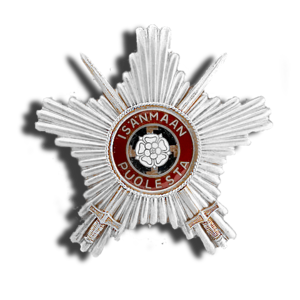
Paavo Juho Talvela est un général finlandais. Après avoir reçu la formation de Jägers finlandais, il participe à de nombreux conflits dans son pays pendant la Première Guerre mondiale et la Seconde Guerre mondiale. Il fut un homme d'affaires et un politicien après la guerre.
Hugo Victor Österman est né le 5 septembre 1892 à Helsinki mort le 17 février 1975 et était général durant la Première Guerre mondiale pendant laquelle il était commandant dans l'Armée finlandaise de 1933 à 1939.